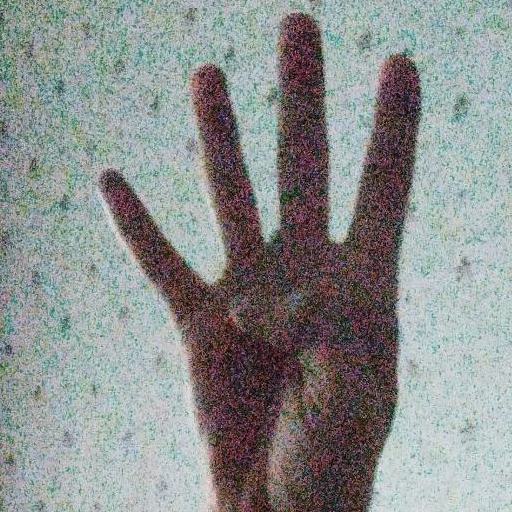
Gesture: four